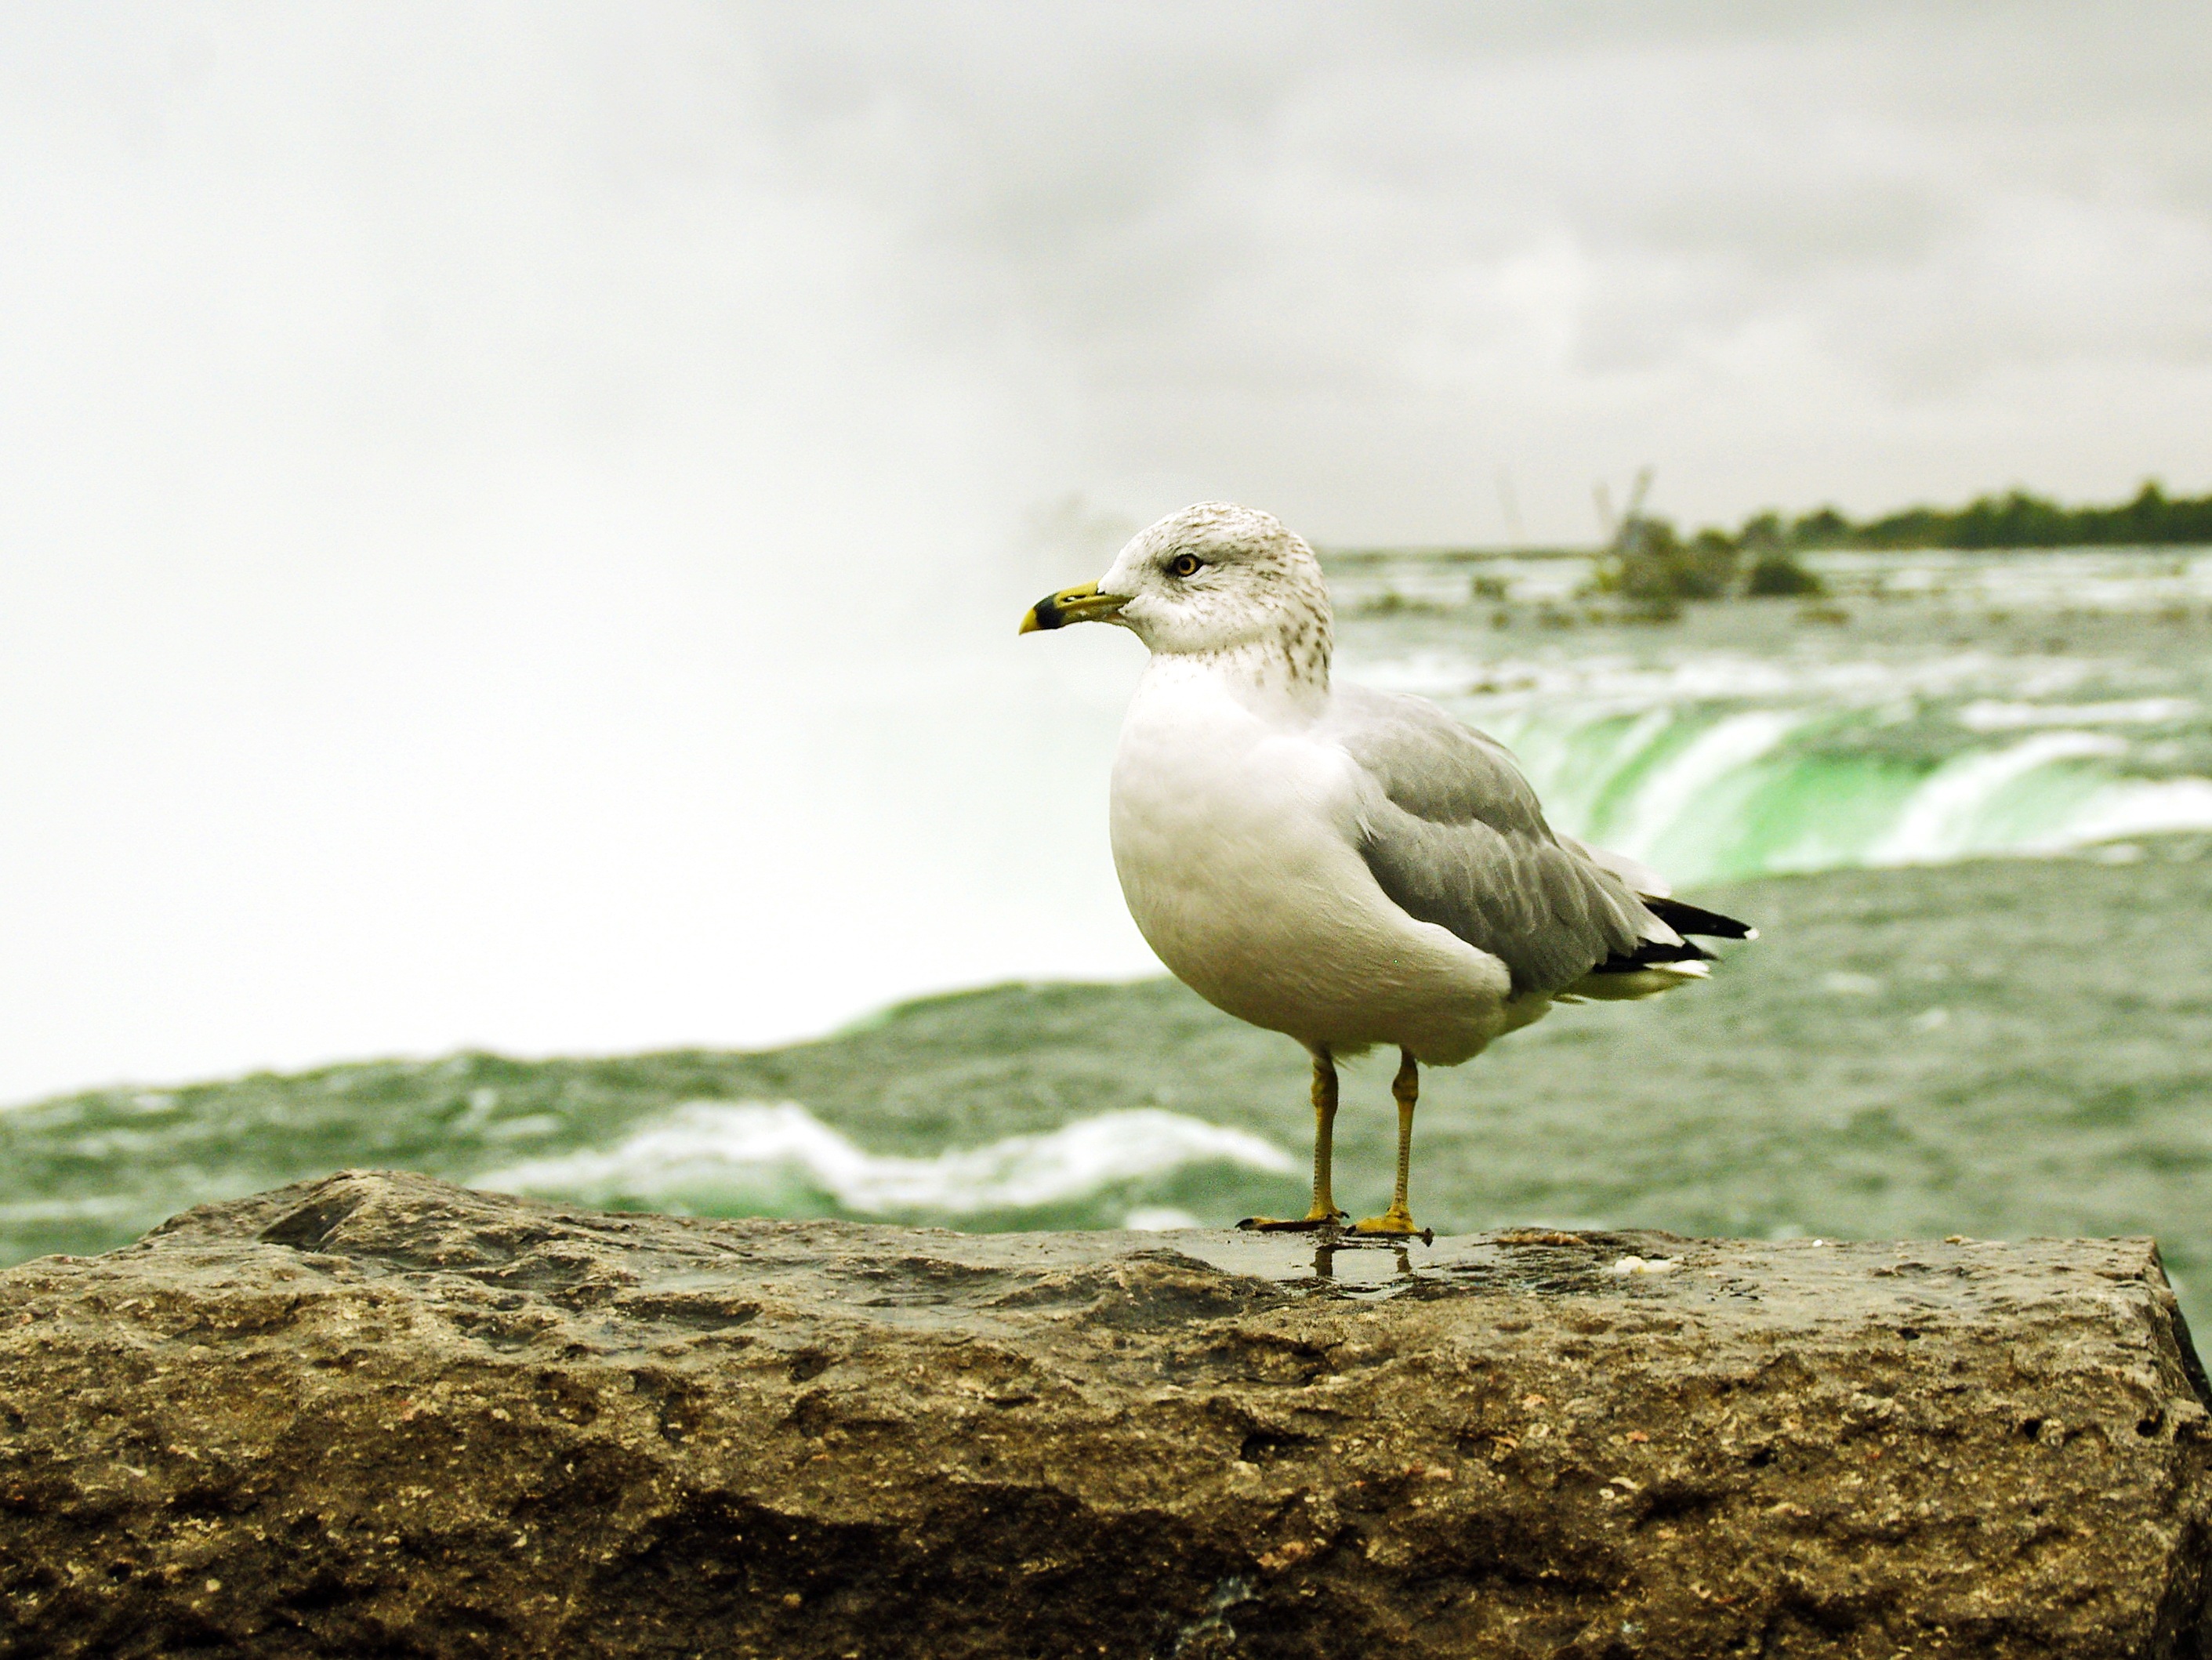
sea, nature, bird, seabird, seagull, wildlife, gull, beak, show, fauna, clouds, canada, danger, vertebrate, vacuum, gulf, niagara, shorebird, vertigo, charadriiformes, canadian falls